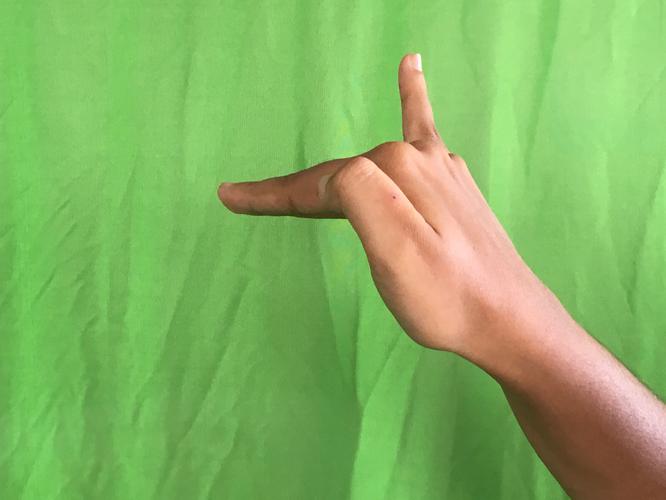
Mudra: Hamsapaksha
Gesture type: double_hand